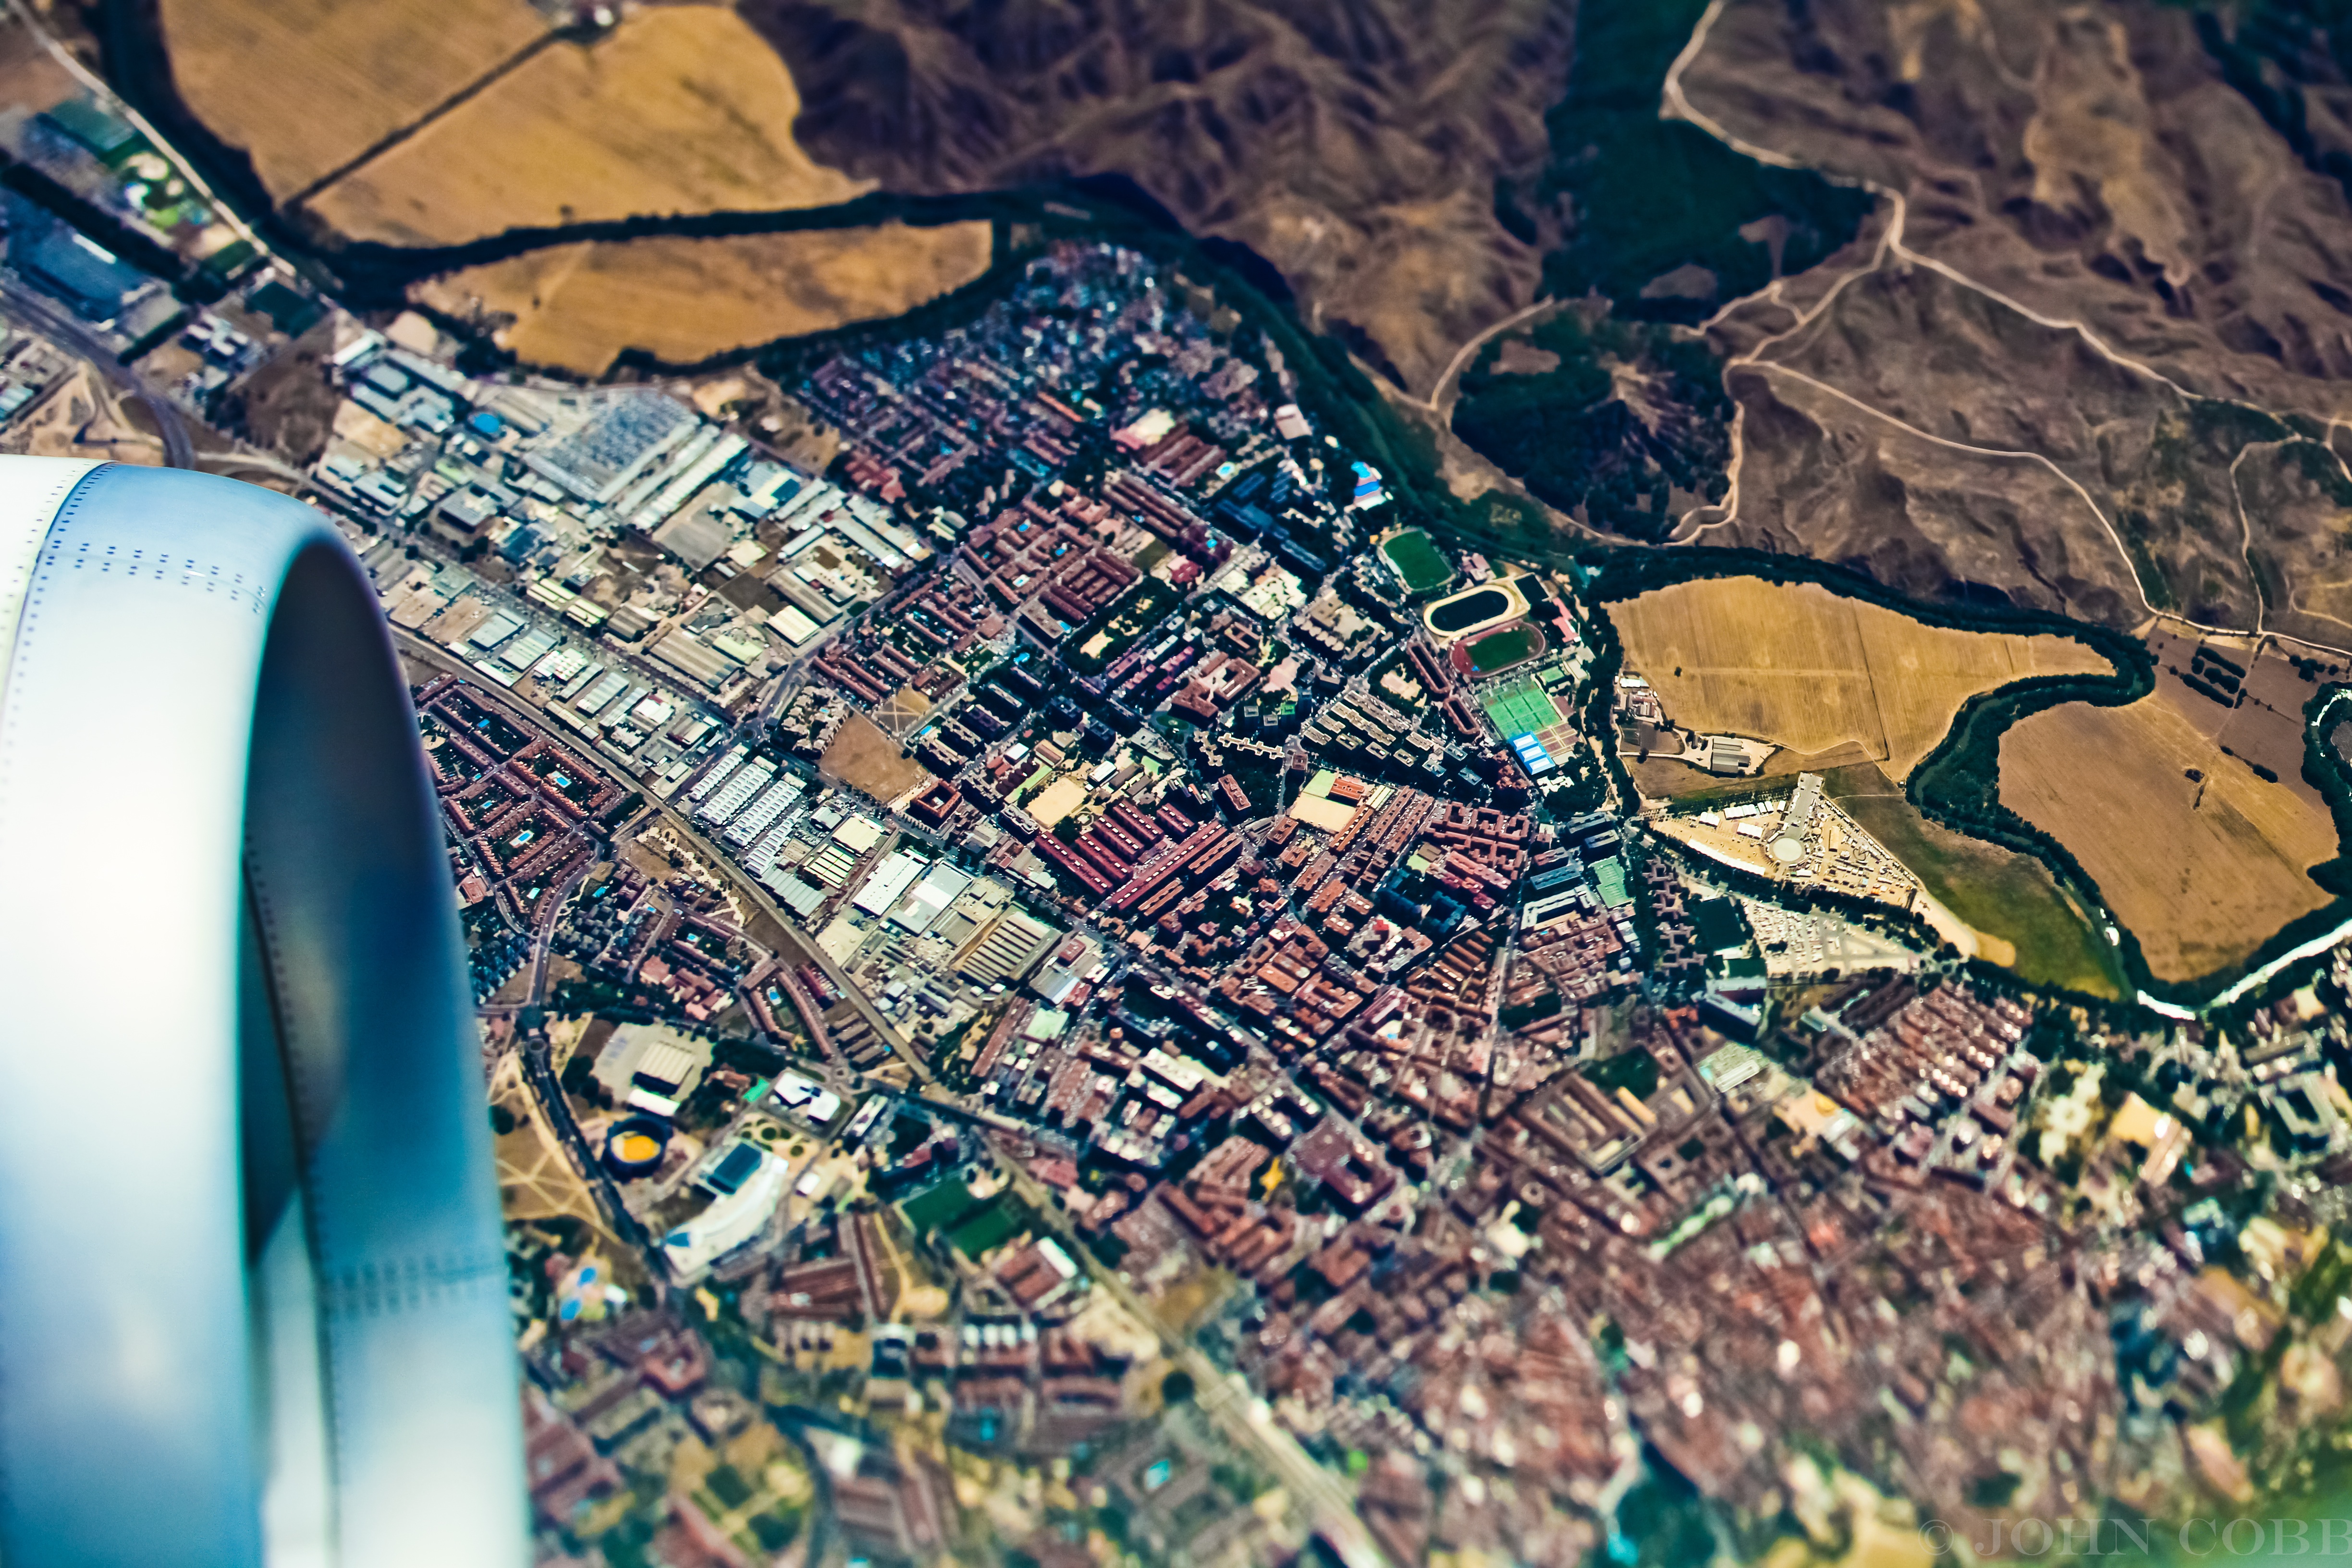
landscape, photography, city, airplane, plane, flight, map, world, screenshot, bird's eye view, aerial photography, atmosphere of earth